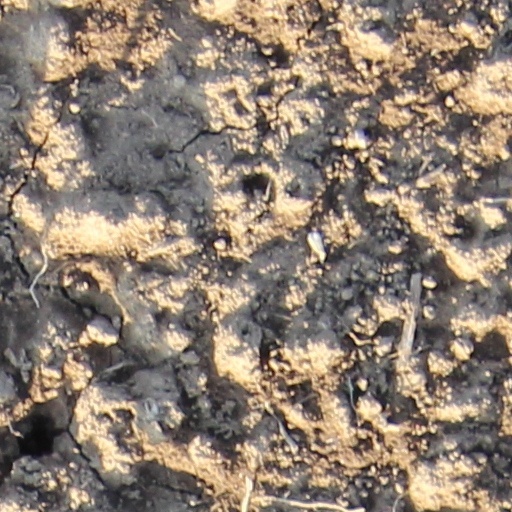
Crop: wheat